Railway Museum (Saitama)

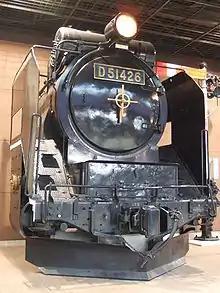
Front end of D51 steam locomotive

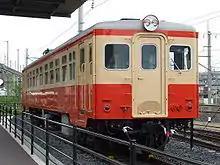
KiHa 11 DMU

The English class names of the cars and locomotives listed above are largely based on the English version of "Floor Guide" of the museum as of October 2007.